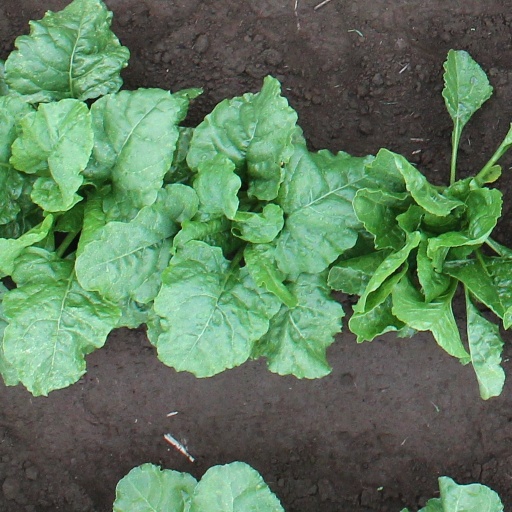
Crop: sugar beet